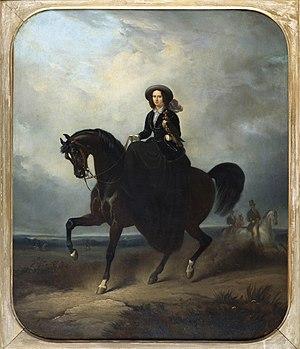
Henry Auguste d'Ainecy de Montpezat, Comte de Montpezat, parfois orthographié Henri Auguste d'Ainesy Montpezat, est un peintre animalier français, né à Paris le 6 octobre 1817 et mort à Paris le 26 janvier 1859.